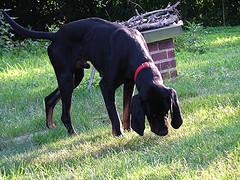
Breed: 225-n000062-black_and_tan_coonhound